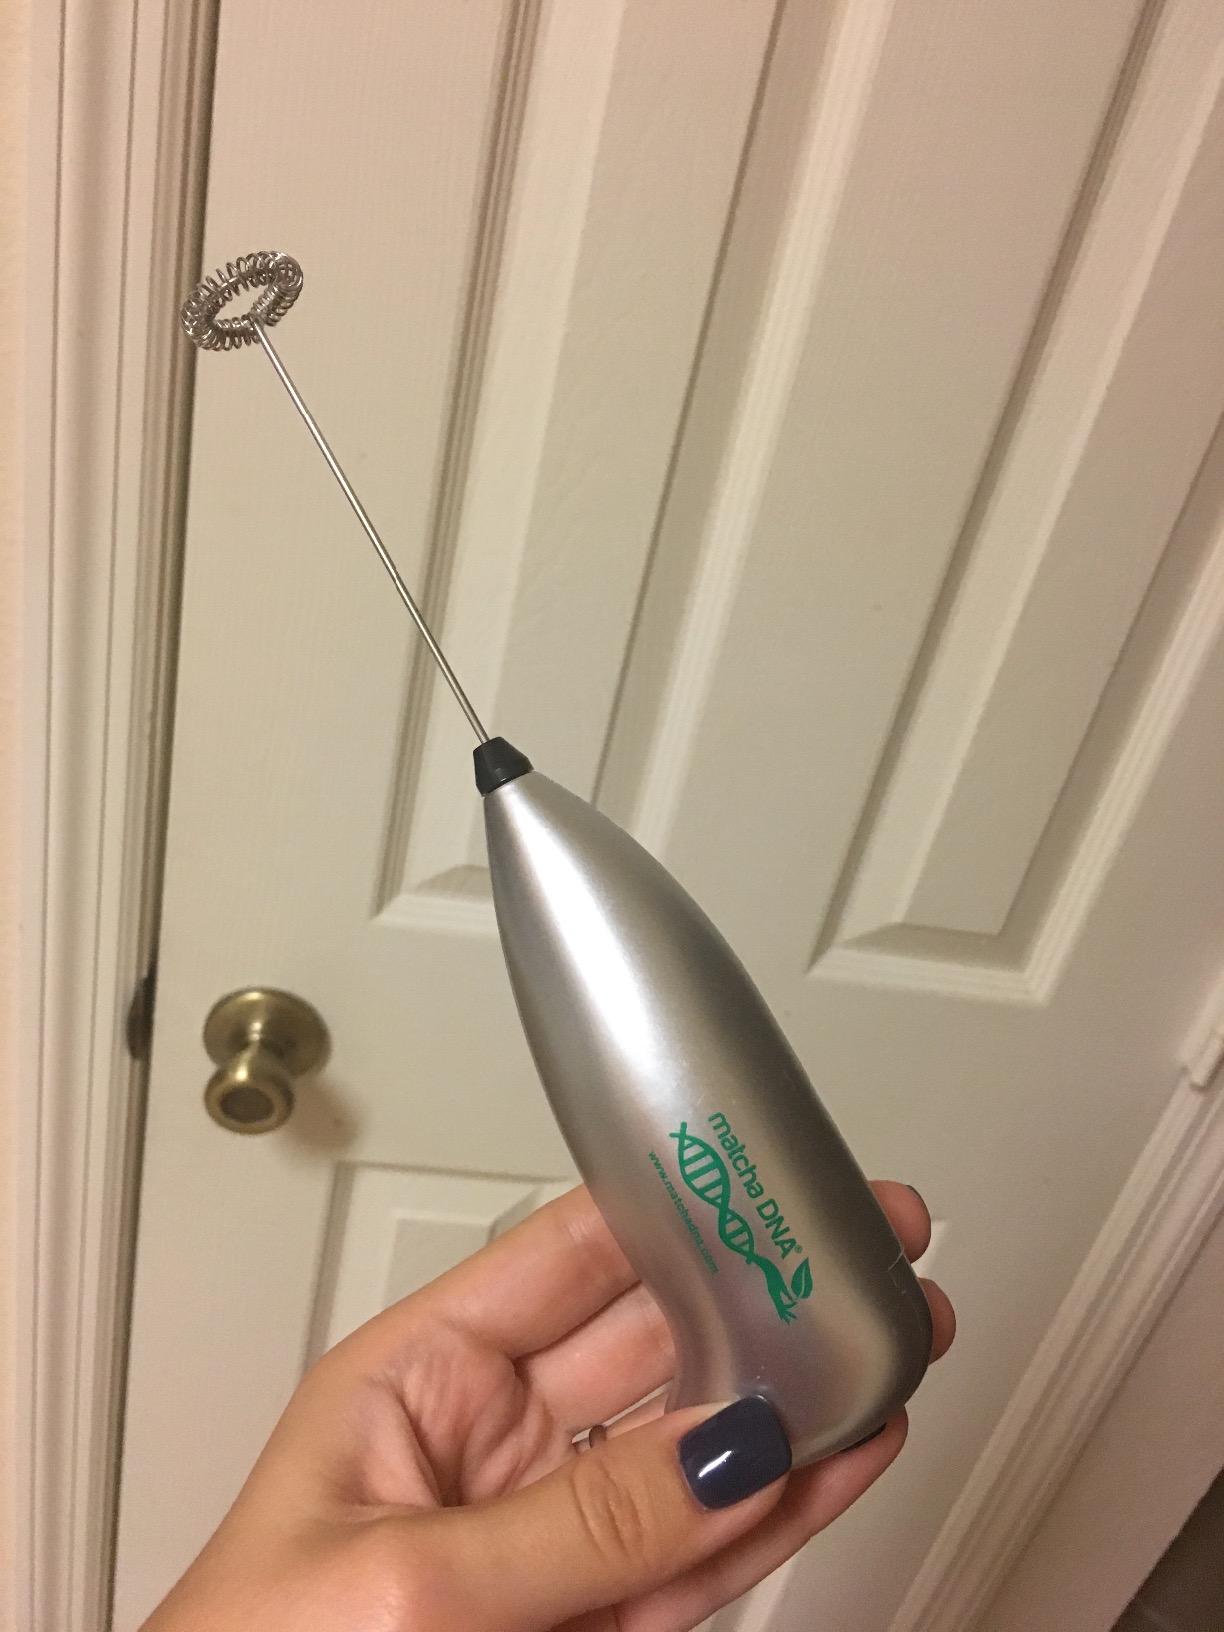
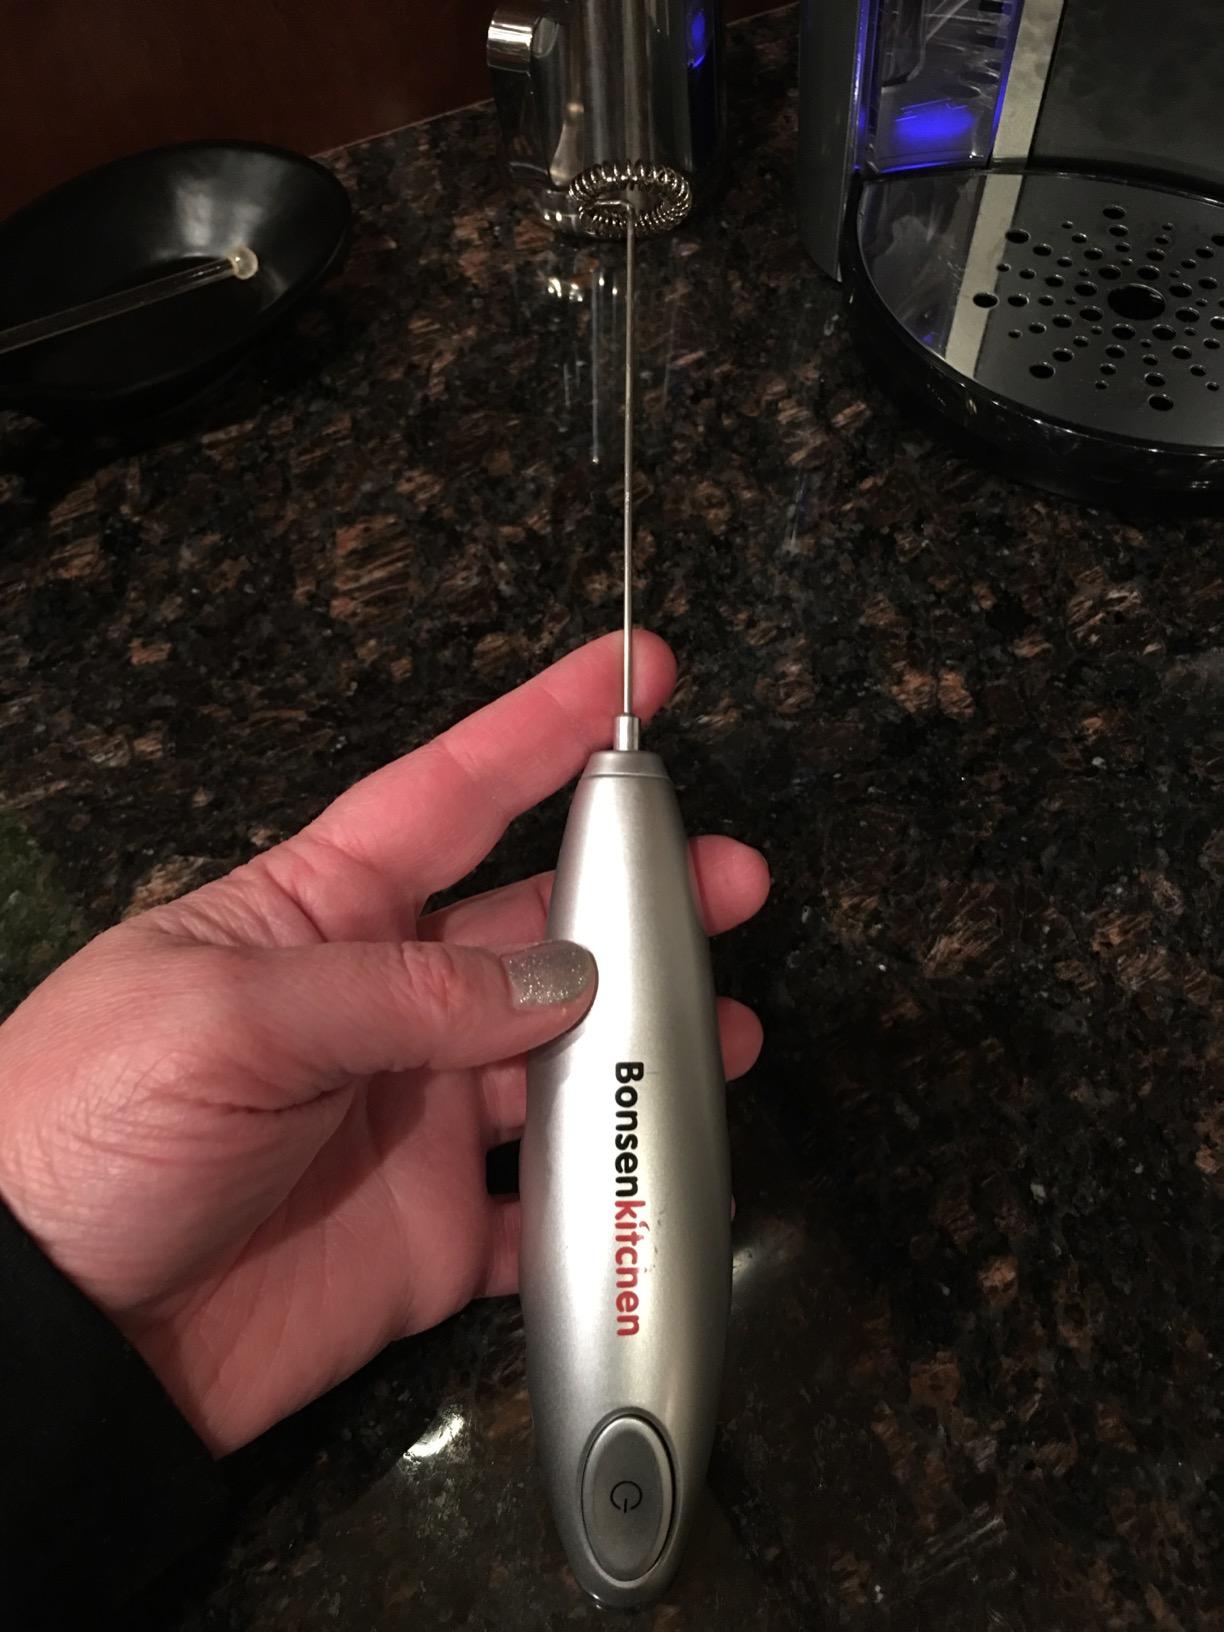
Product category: items_mixer
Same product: no